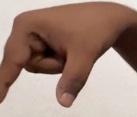
ASL sign: Q